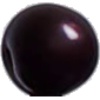
Label: cherry_wax_black